Michael Stuart (physician)

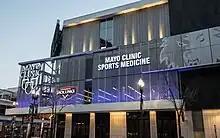
Four-story building clad in black, gray and beige-colored bricks, blue and white lighting, and the Mayo Clinic logo

The Mayo Clinic Sports Medicine Center expanded in 2014, via a partnership with the Minnesota Timberwolves and a new building attached to the Target Center in Minneapolis. The expansion included facilities for on-ice testing, cognitive training, and visual training, in addition to sport-specific conditioning. Stuart felt that improving on-ice awareness, would improve how a player sees the game, increase anticipation, and reduce unanticipated physical contact leading to injuries. He also advocates for stretching and proper mechanics during training and conditioning, as a means to prevent injuries.